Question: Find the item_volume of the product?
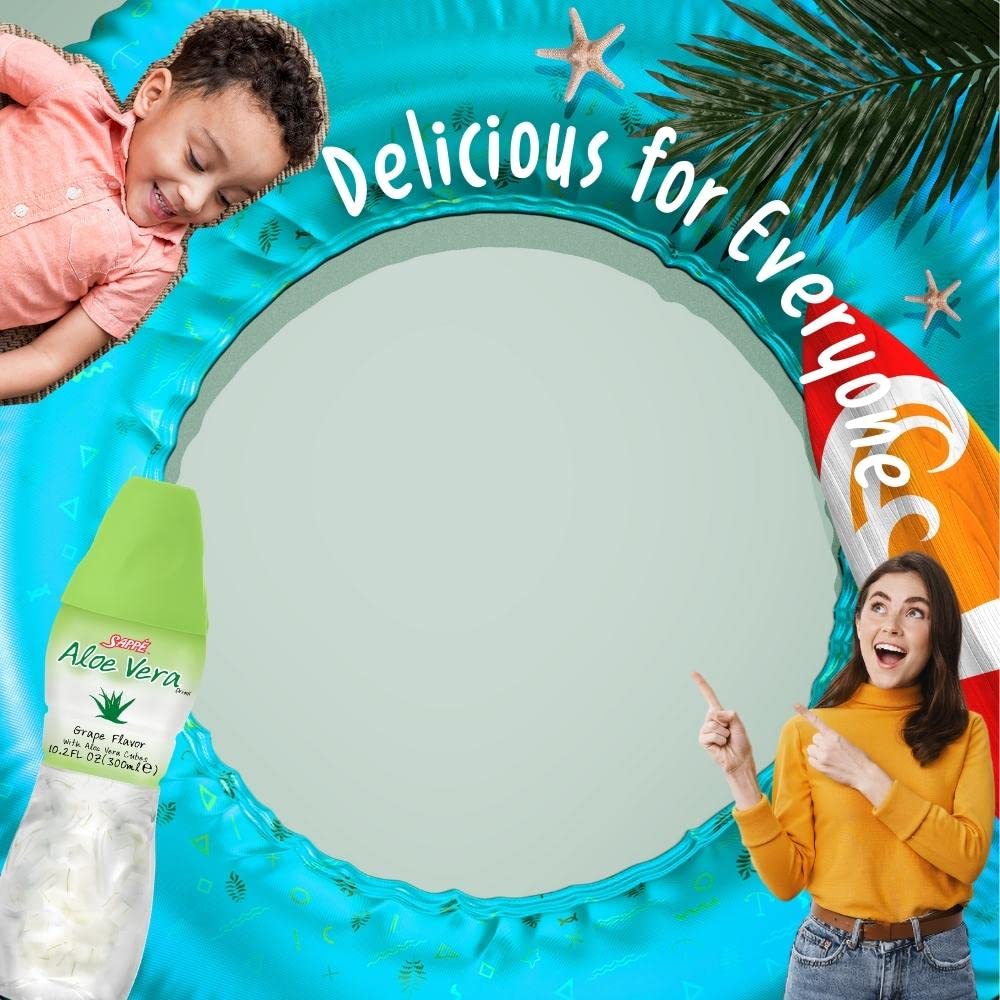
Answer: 300.0 millilitre